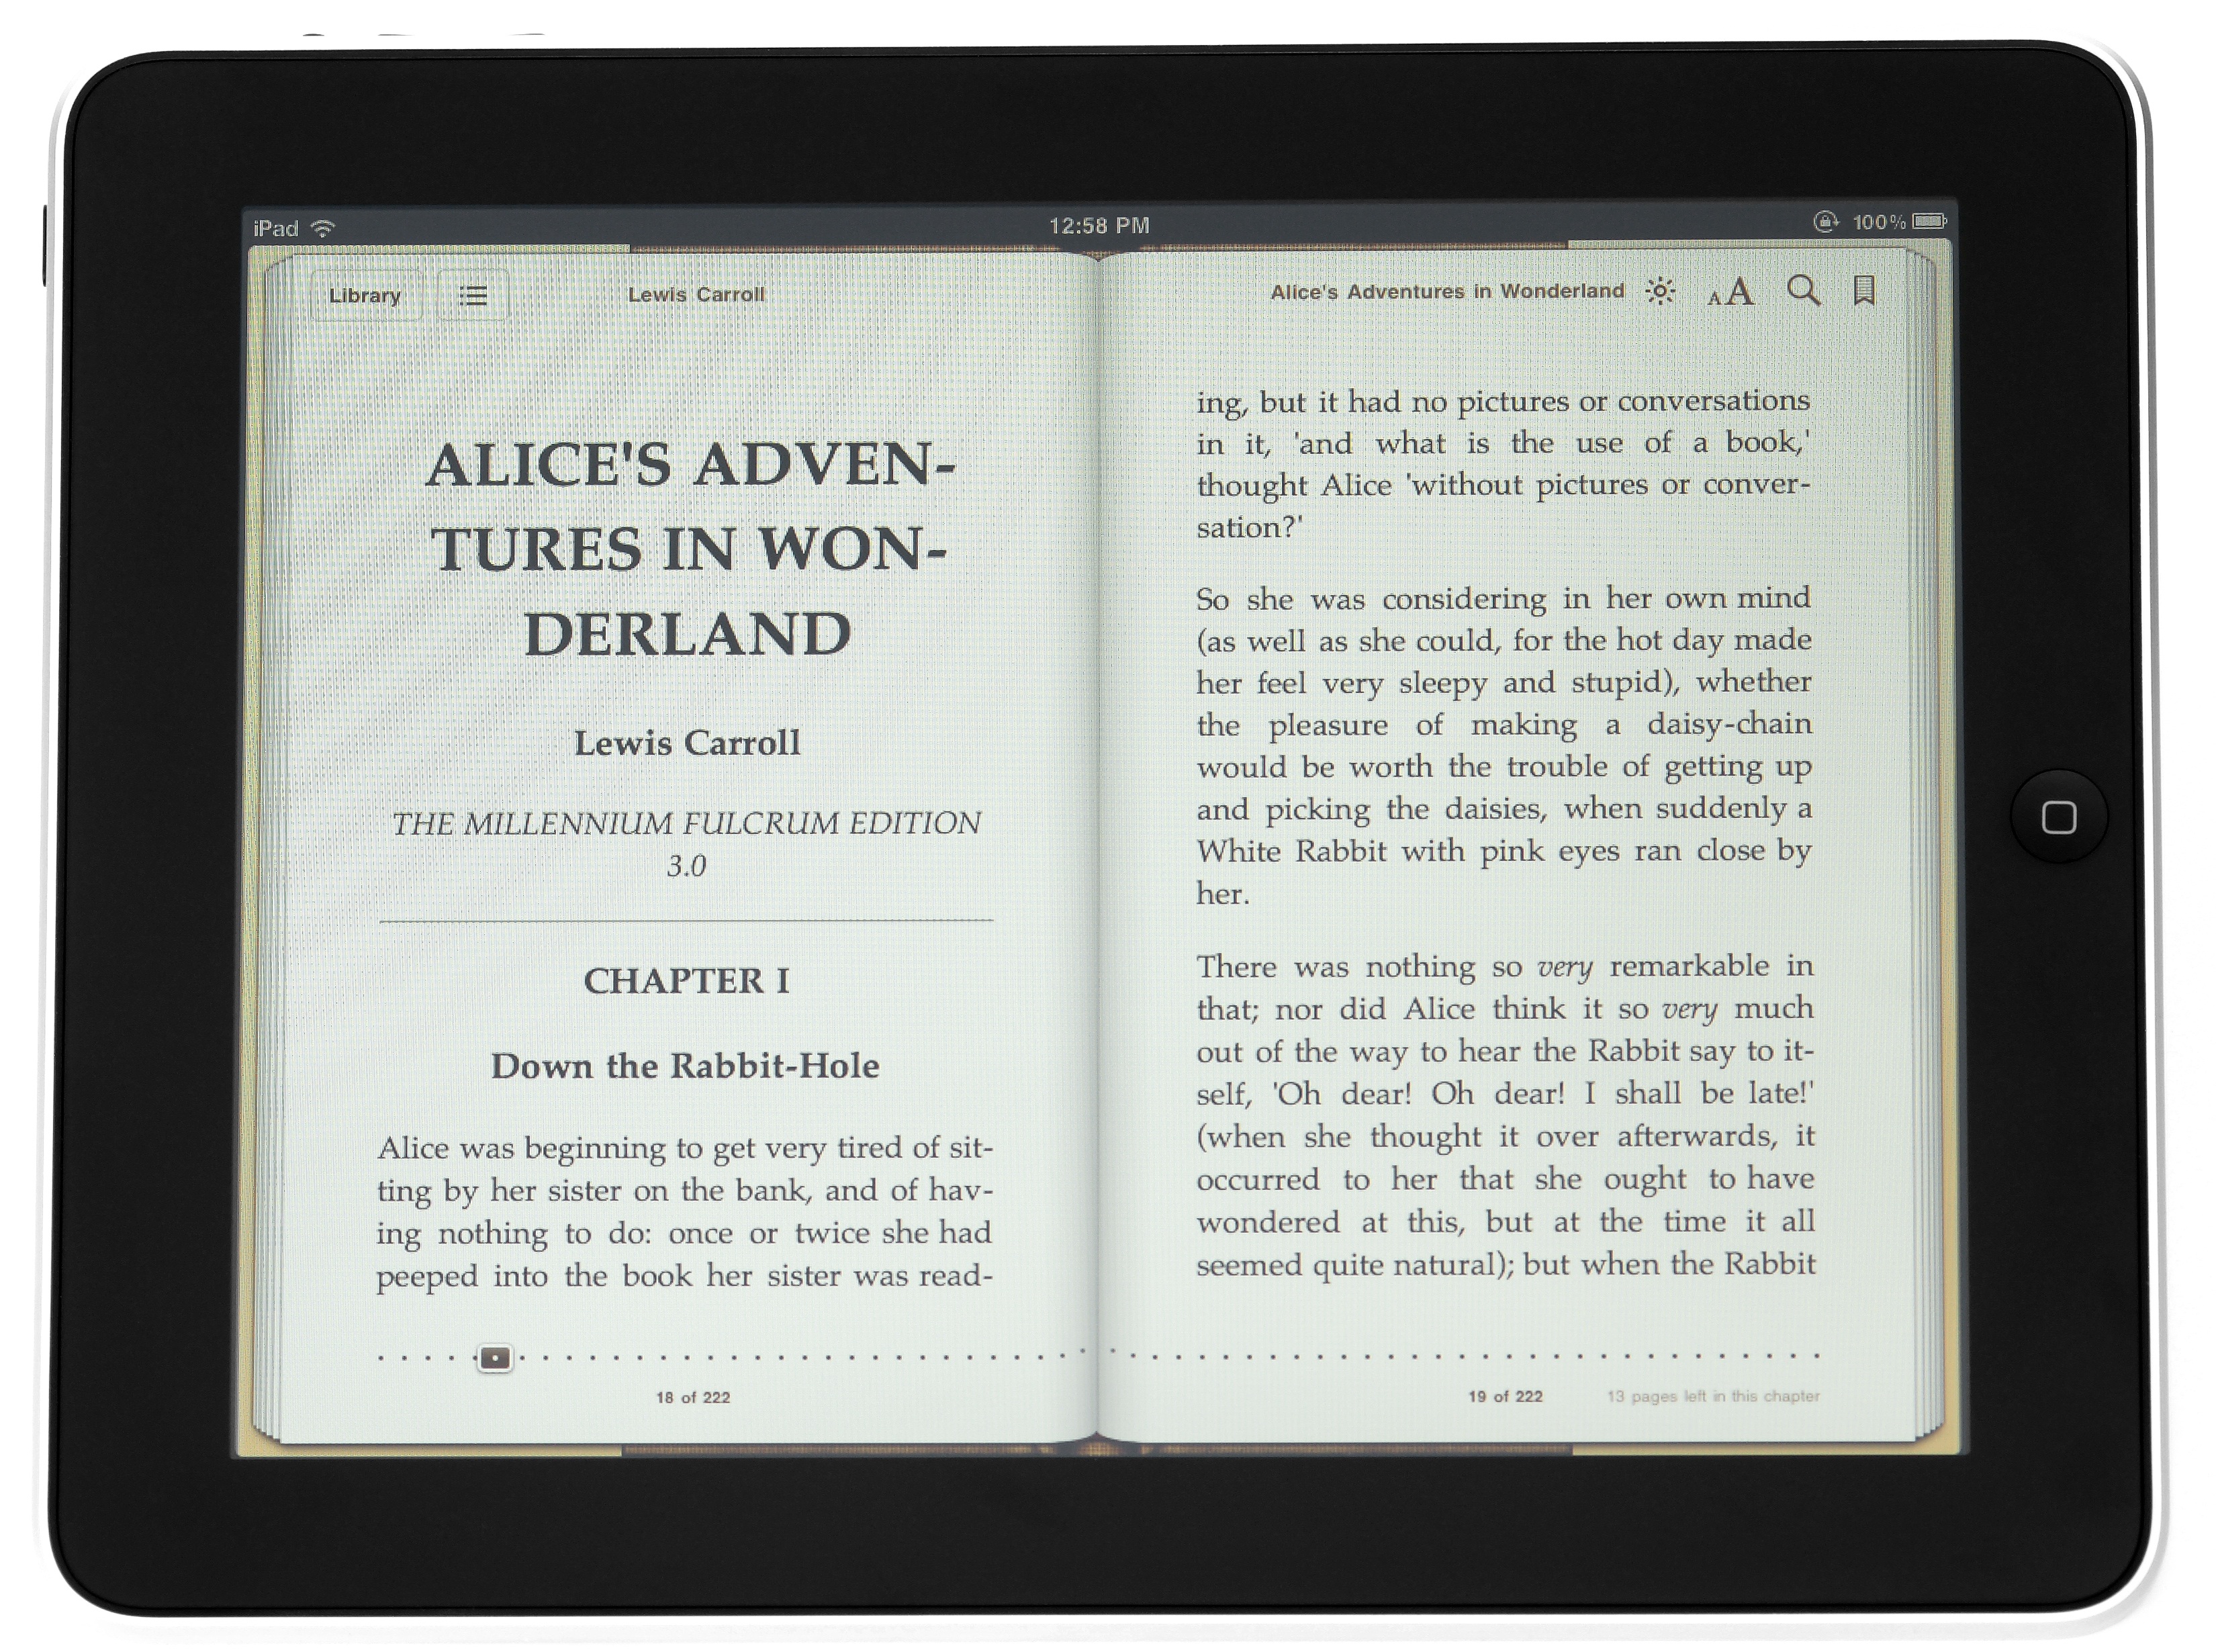
writing, read, ipad, ebook, reader, brand, text, document, ibooks